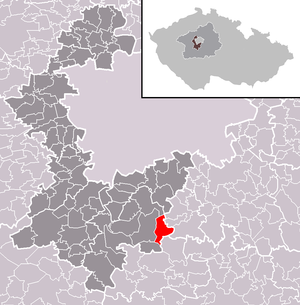
Pohoří est une commune du district de Prague-Ouest, dans la région de Bohême-Centrale, en République tchèque. Sa population s'élevait à 367 habitants en 2020.